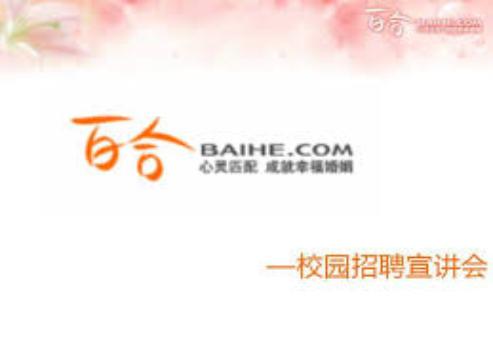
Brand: Baihe
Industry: Others